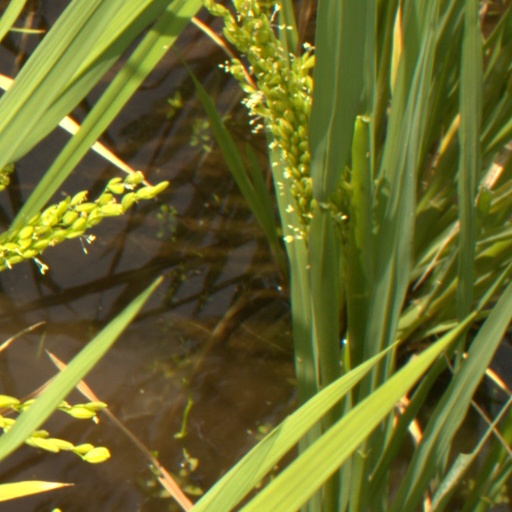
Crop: rice